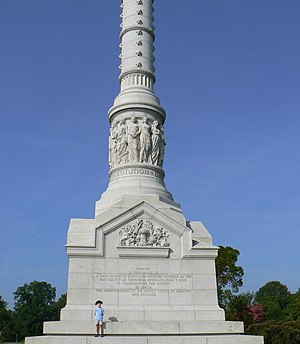
Yorktown (Virginia)
Monument i Yorktown til minde om sejeren under den amerikanske uaghængighedskrig, fra 1884